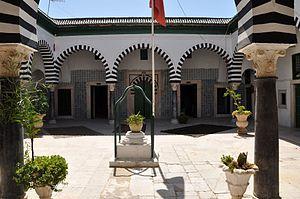
Ali Pacha, également connu sous le nom d'Ali Iᵉʳ ou d'Ali Bey, né le 30 juin 1688 au Kef et mort le 22 septembre 1756, est le bey de Tunis de 1735 à 1756.
La médersa El Bachia est l'une des médersas de la médina de Tunis, située sur la rue des Libraires.
Les médersas de Tunis ont pour beaucoup été construites dans la médina de Tunis sous le règne de la dynastie hafside. Elles sont fondées afin de former les fonctionnaires de l'État.
La médina de Tunis est une médina tunisienne, cœur historique de Tunis, inscrite depuis 1979 au patrimoine mondial de l'Unesco.
Tunis est la ville la plus peuplée et la capitale de la Tunisie. Elle est aussi le chef-lieu du gouvernorat du même nom depuis sa création en 1956. Située au nord du pays, au fond du golfe de Tunis dont elle est séparée par le lac de Tunis, la cité s'étend sur la plaine côtière et les collines avoisinantes. Son cœur historique est la médina, inscrite au patrimoine mondial de l'Unesco.